Cimbalom

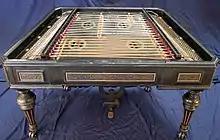
Schunda Cimbalom, late 1800s, E2-E6, + D2 string (from Emil Richards Collection)

The cimbalom was used by Alan Parsons on his "I Robot" and "Tales of Mystery and Imagination" albums and is included in the guest musician acknowledgments. The experimental rock group Mr. Bungle made use of the cimbalom on the "Disco Volante" and "California" albums. It is included in the guest musician acknowledgments. The experimental performance organization Blue Man Group has used a cimbalom in its productions. American progressive chamber group, cordis, uses electric and acoustic cimbalom as a centerpiece in their music. Romanian rock group Spitalul de Urgență has frequently used cimbalom, including a full-time player in some line-ups of the band. New York multi-instrumentalist Rob Burger used a cimbalom on the album "L'Entredeux" (2008) by Tucson chanteuse Marianne Dissard. Alternative rock band Garbage incorporated cimbalom into their track "The Trick Is to Keep Breathing" from their 1998 album "Version 2.0". Portishead track Sour Times includes samples from Lalo Schifrin's Danube Incident that has cimbalom in its arrangement.